Blasted Church Vineyards

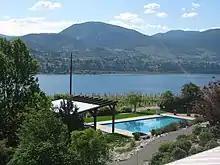
Blasted Church view of the lake.

In 2002, Proprietors Evelyn & Chris Campbell bought the 2 year old 17-hectare Prpich Hills Winery on the road between Okanagan Falls and Penticton. The winery is named after a local story. In 1929, a church was dismantled in Fairview, via a controlled dynamite explosion which loosened the nails, and reassembled in the center of Okanagan Falls where it now stands. In 2022, an original church pew was acquired from the actual "blasted church" (now Okanagan Falls United Church) and is now located outside of the wine shop to be a resting place to sit and experience the unique history.